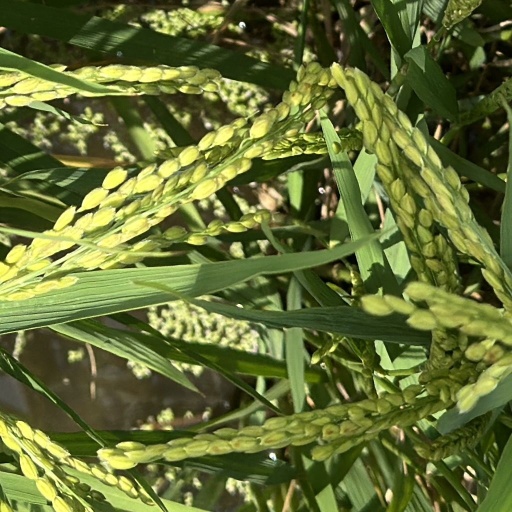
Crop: rice